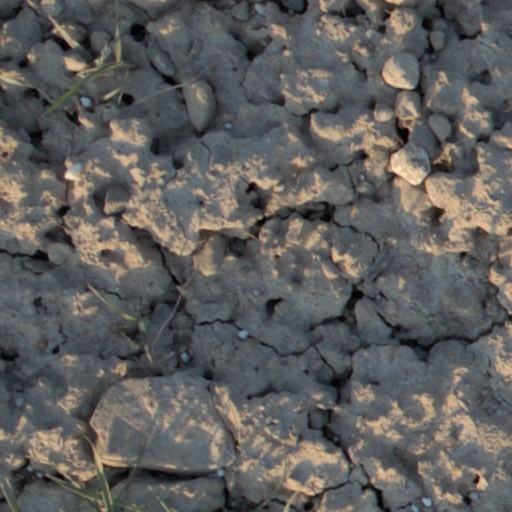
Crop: wheat